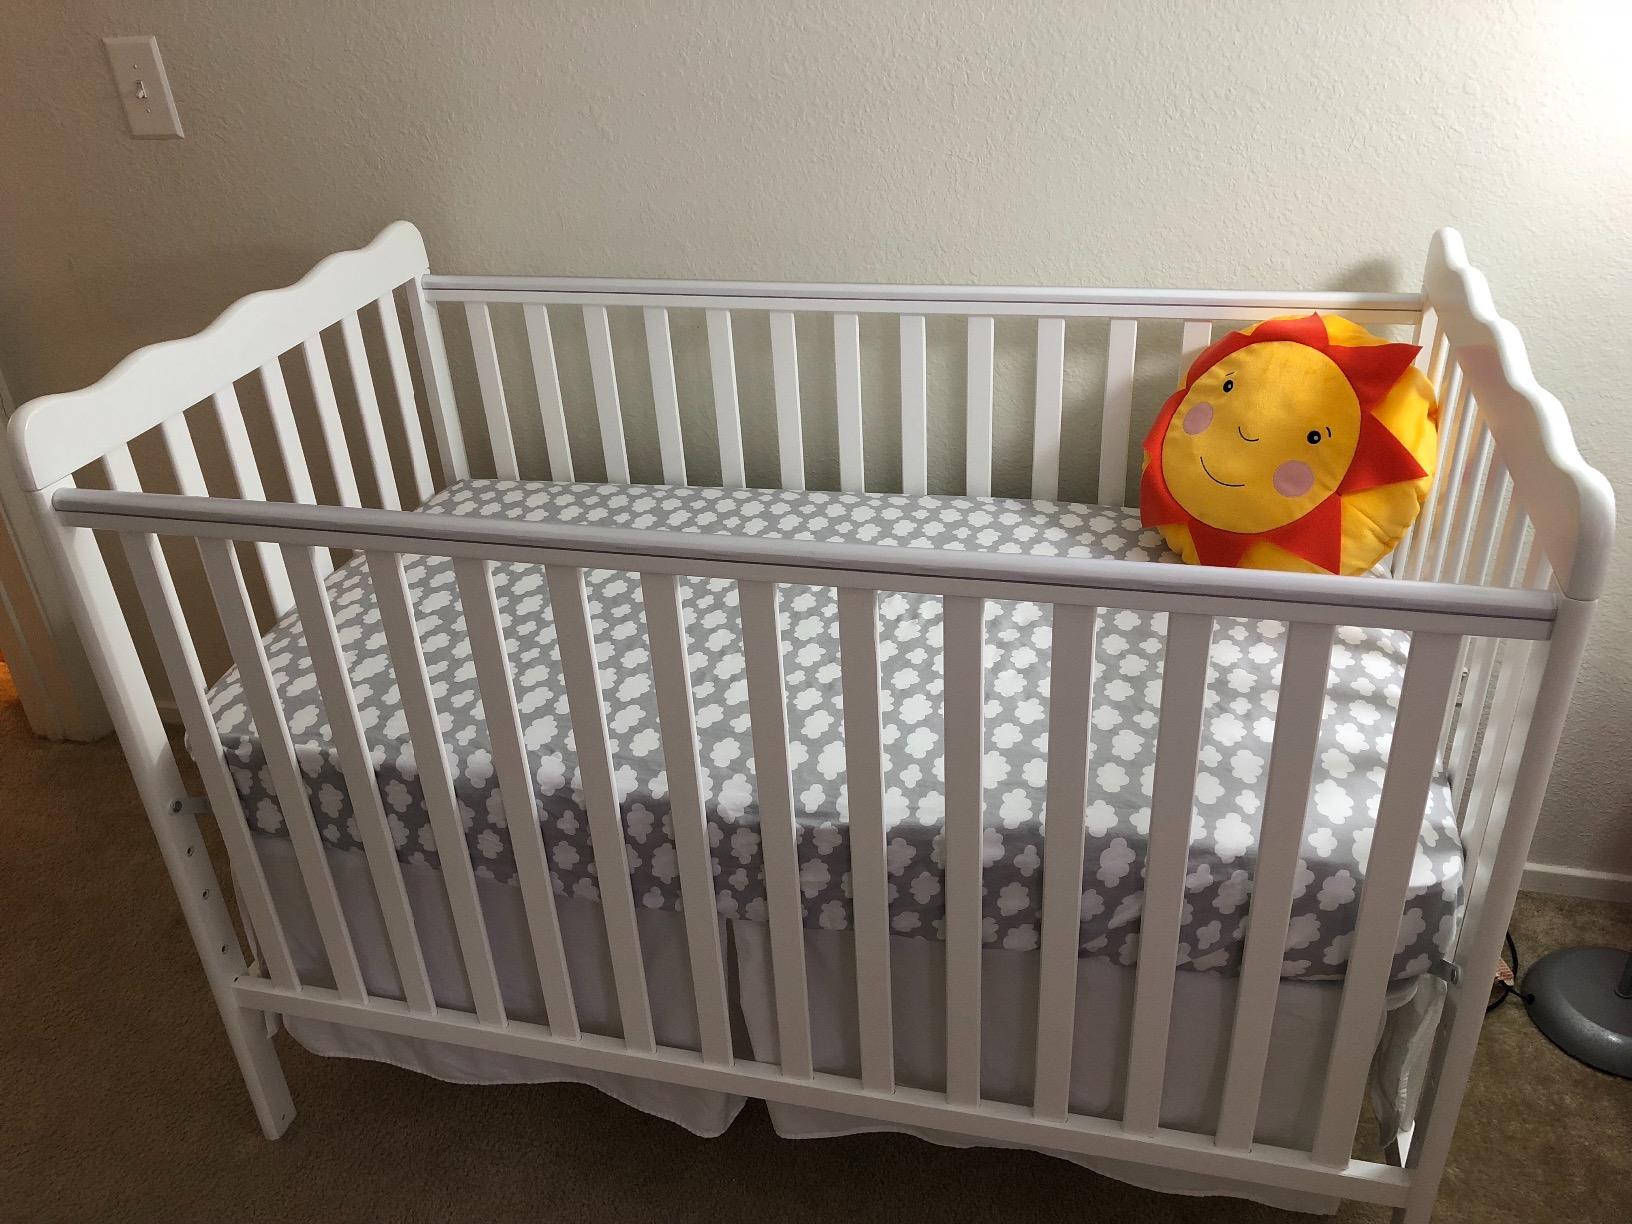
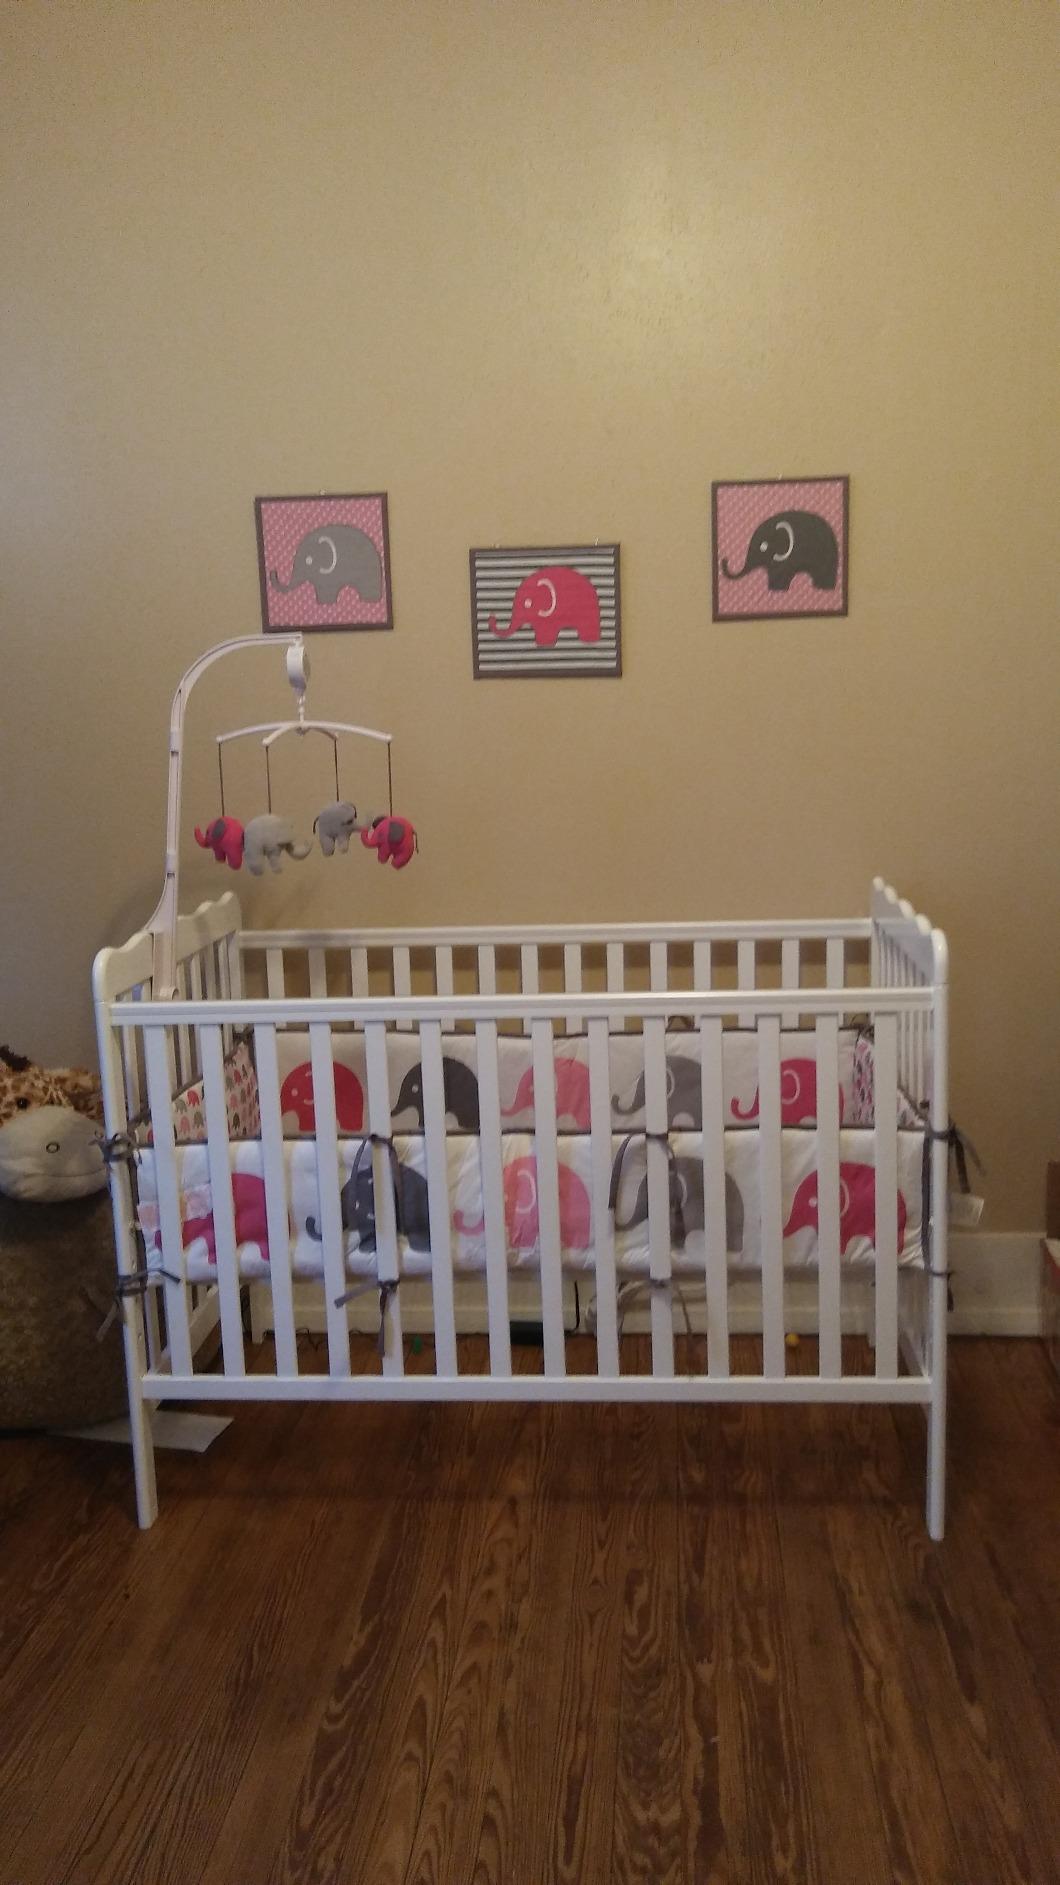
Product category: products_crib
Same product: yes